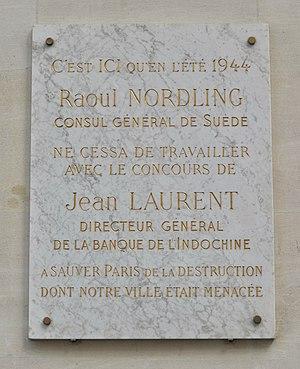
Plaque commémorative pour l'action du consul de Suède, Raoul Nordling, pour la Libération de Paris
La rue d’Anjou est une voie du 8ᵉ arrondissement de Paris.
Raoul Nordling, né à Paris le 11 novembre 1882 et mort le 1ᵉʳ octobre 1962 à Neuilly-sur-Seine, est un homme d'affaires et consul suédois. Il a joué un rôle important dans la Libération de Paris, en août 1944.
Jean Laurent, né en 1900 et mort à Paris le 8 septembre 1952, est un banquier, polytechnicien et inspecteur des finances français. Il fut notamment directeur général de la Banque de l'Indochine, et directeur de cabinet du général de Gaulle quand il était sous-secrétaire d'État. Il participa en août 1944 aux négociations pour la reddition de Paris.